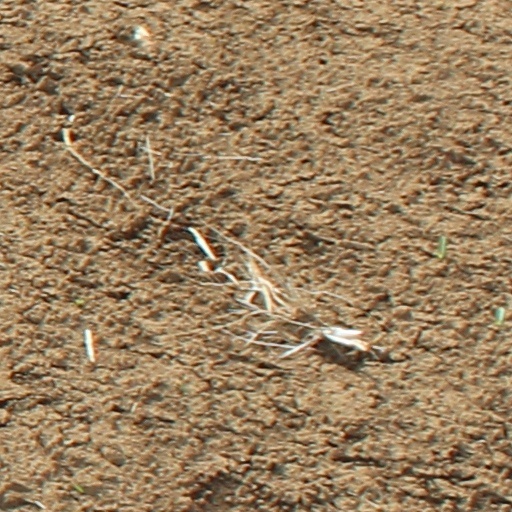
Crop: wheat